Samah Safi Bayazid

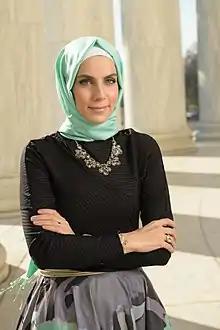
Samah Safi

Samah Safi Bayazid is a Jordanian filmmaker who lives in Washington DC-USA. She studied filmmaking and screenwriting at New York Film Academy.